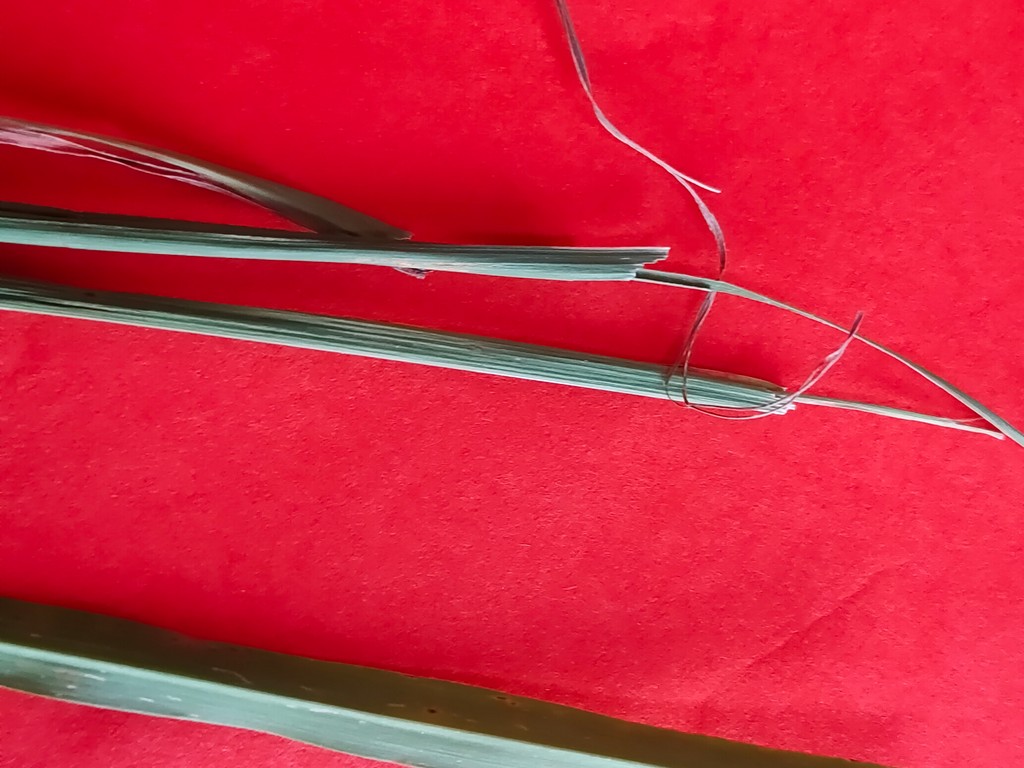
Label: Unhealthy